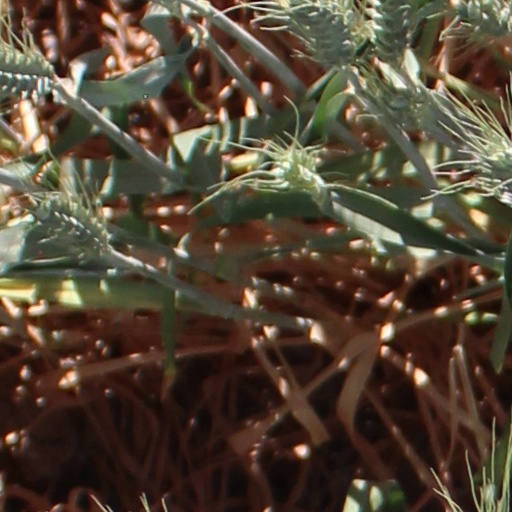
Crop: wheat